Answer in natural language. Is brown square dining table in front of black rectangular countertop? Choose between the following options: no or yes
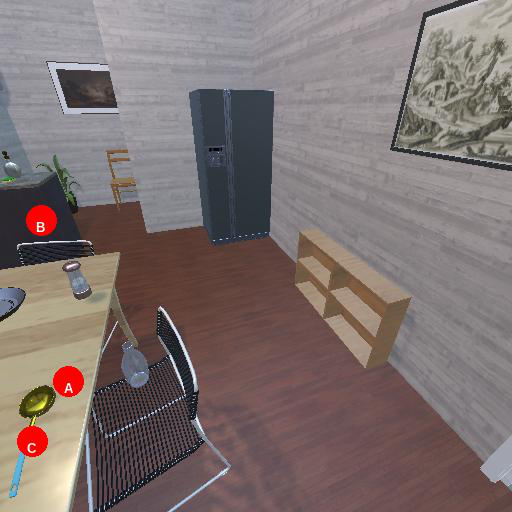
<answer>yes</answer>